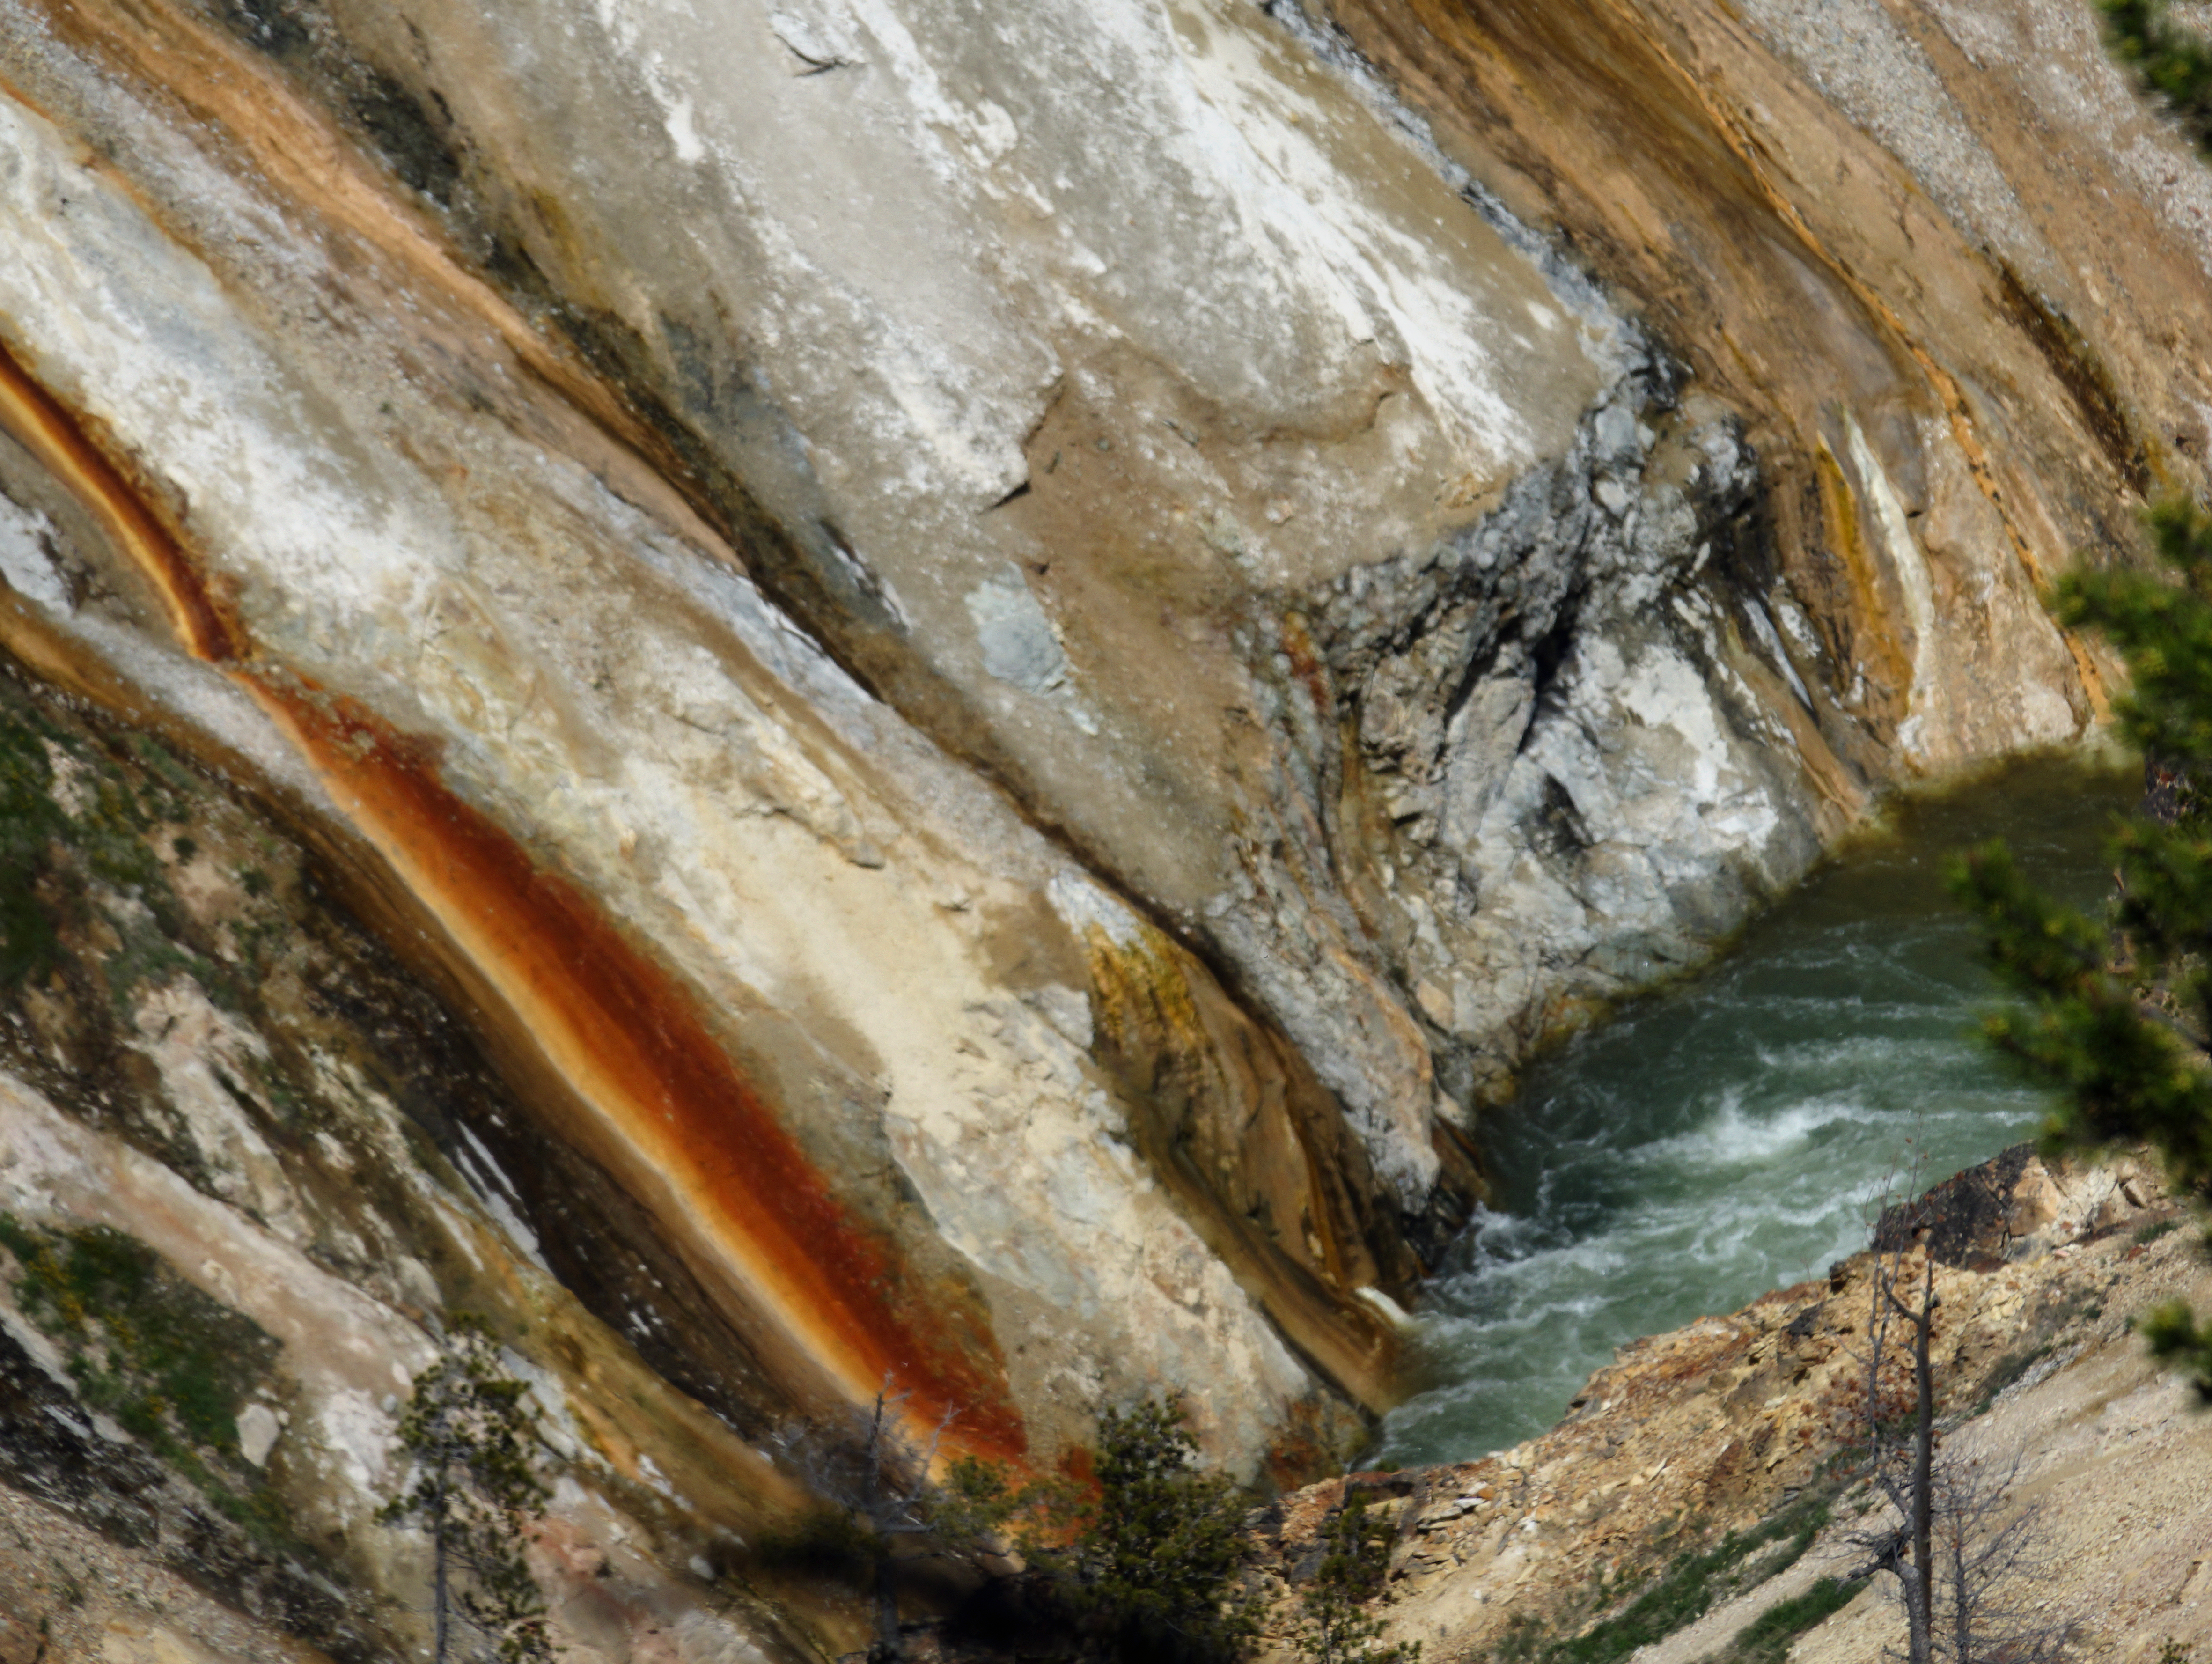
rock, formation, cliff, terrain, geology, wyoming, water feature, wadi, sonyrx10iii